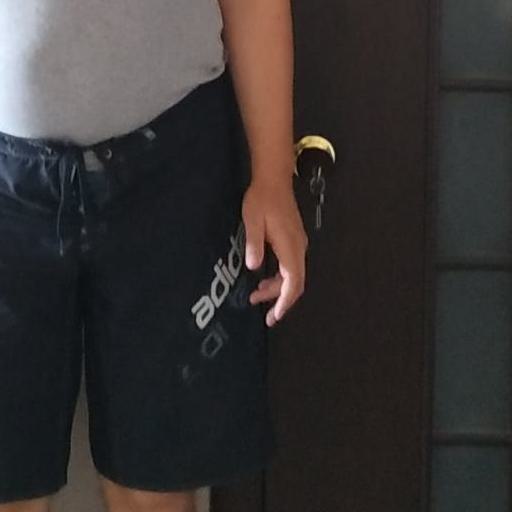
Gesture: no_gesture